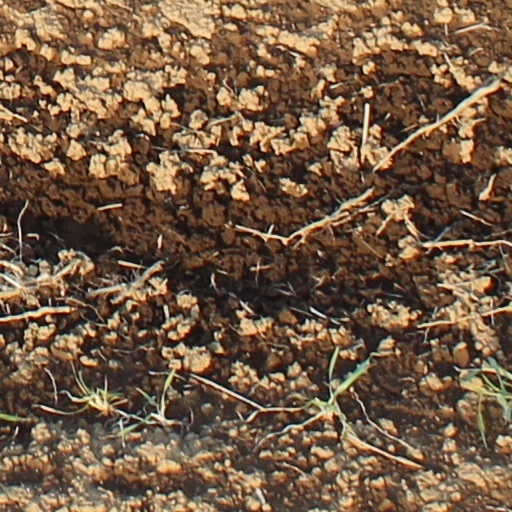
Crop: wheat